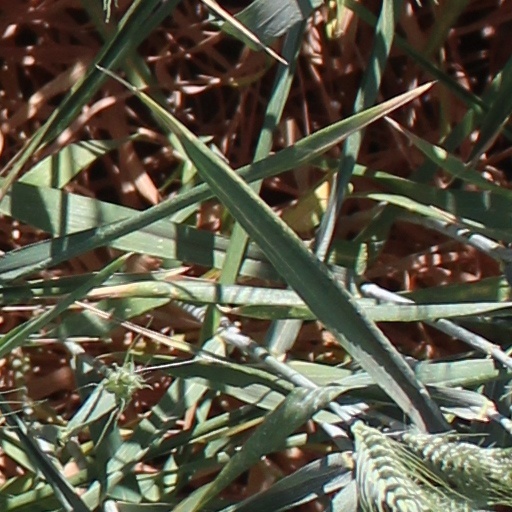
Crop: wheat